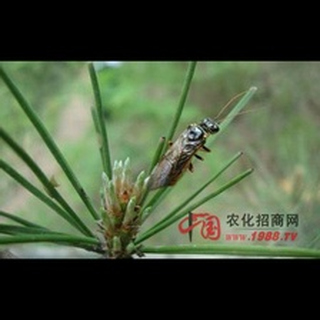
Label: wheat_stem_fly